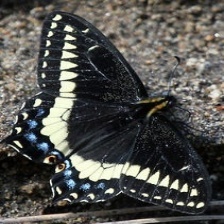
Species: INDRA SWALLOW